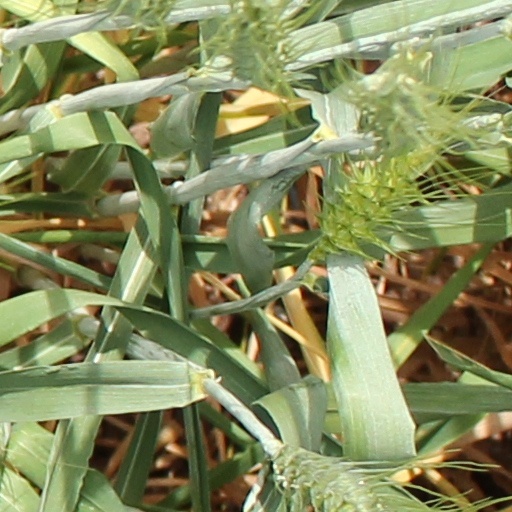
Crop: wheat